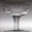
Label: cup